Gun Bergman

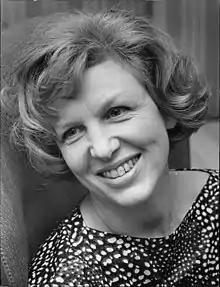
Gun Bergman in 1964

Gun Bergman (28 October 1916 – 1 July 1971) was a Swedish translator, linguist, and journalist. Known for her translations from Slavic languages to Swedish, her greatest feat was her translation of Ivo Andrić's novel "The Bridge on the Drina" in 1960. She was married to Swedish film director Ingmar Bergman from 1951 to 1959.